Describe the emotion expressed in this image:  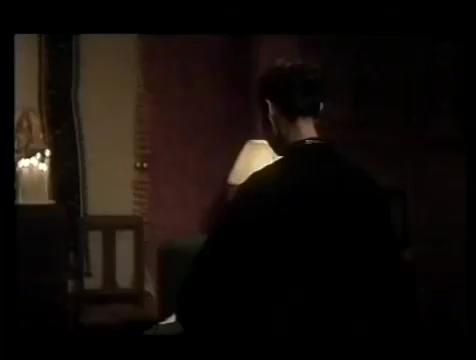
This person displays Suffering, valence and arousal with high intensity.